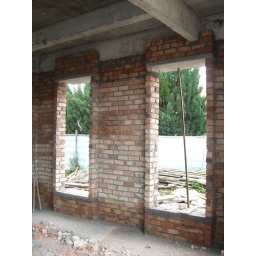
ground floor brick work in progress